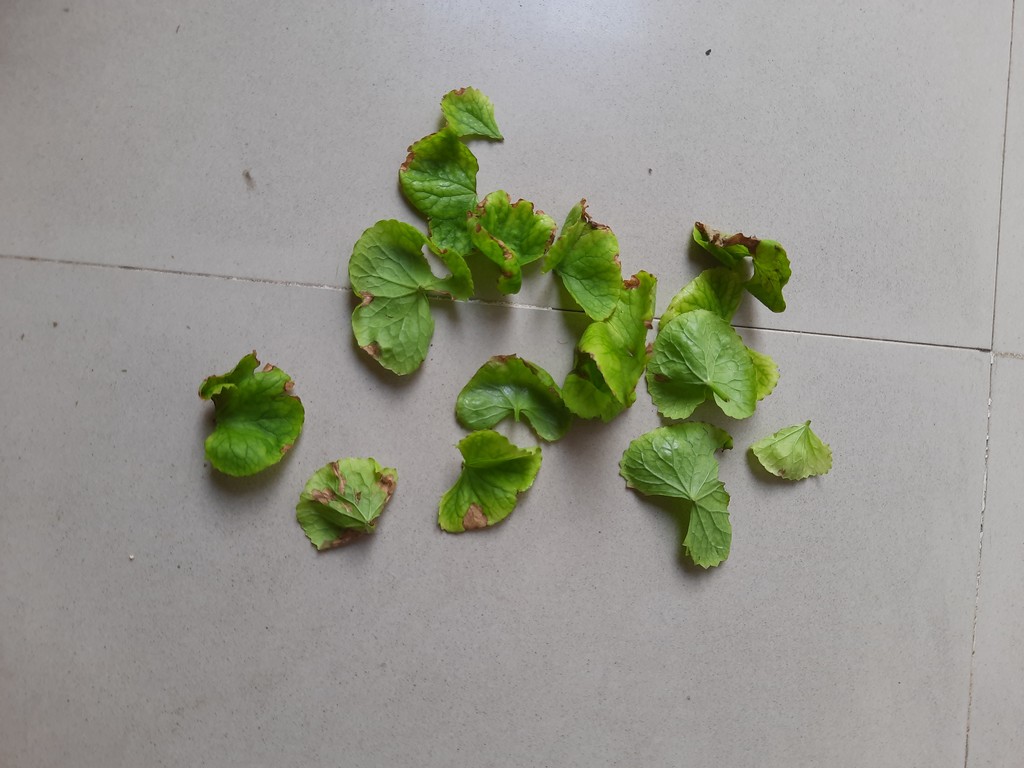
Label: Unhealthy